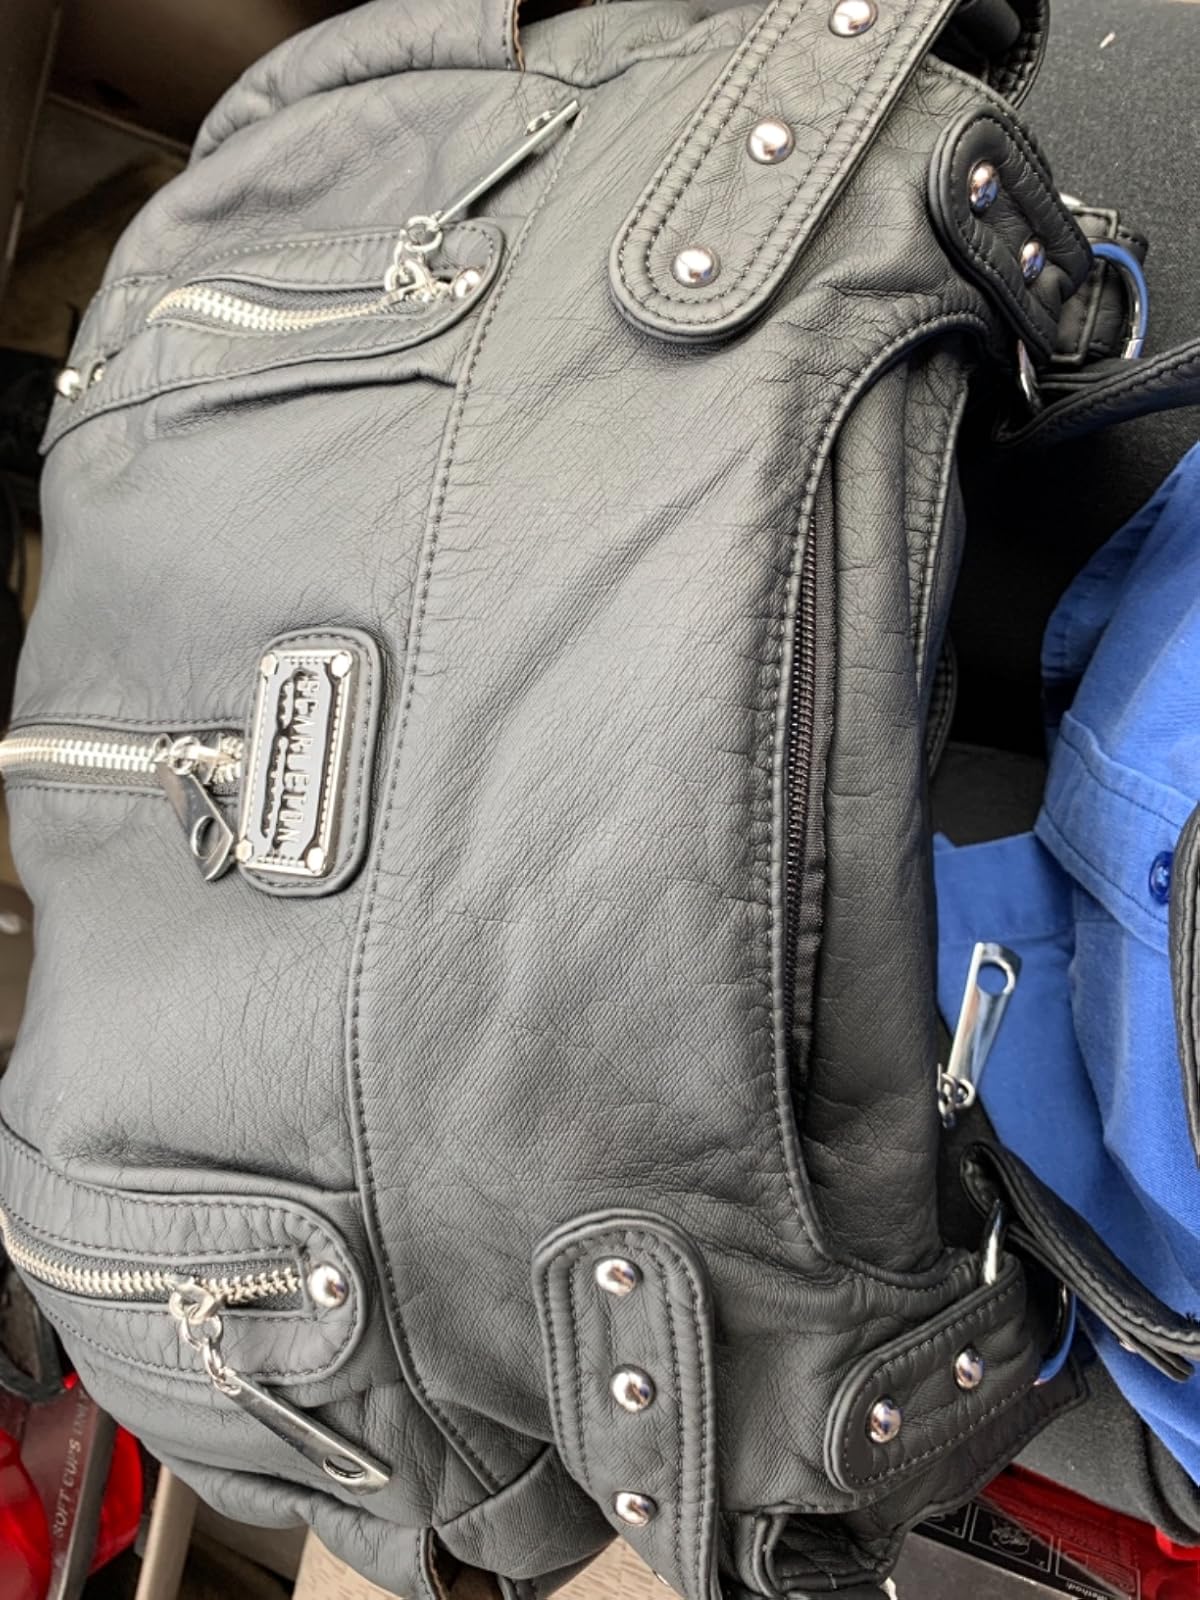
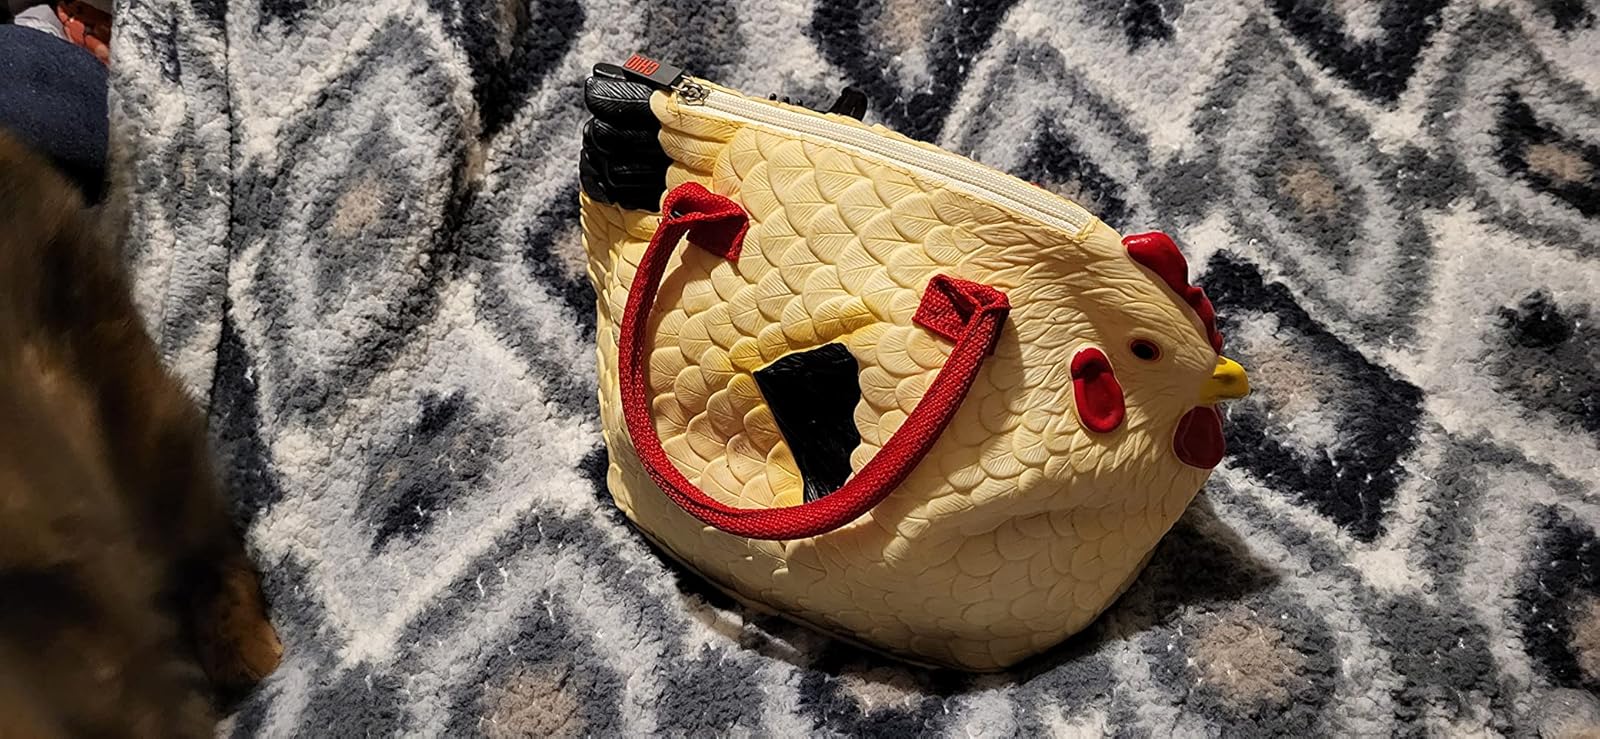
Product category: accessories_handbag
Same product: no